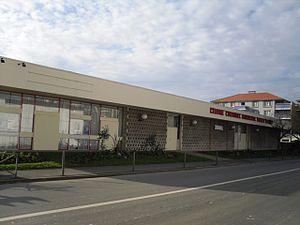
Le centre culturel municipal Sidney Bechet de Grigny (Essonne, Île-de-France, France).
Grigny est une commune française dans le département de l’Essonne en région Île-de-France.